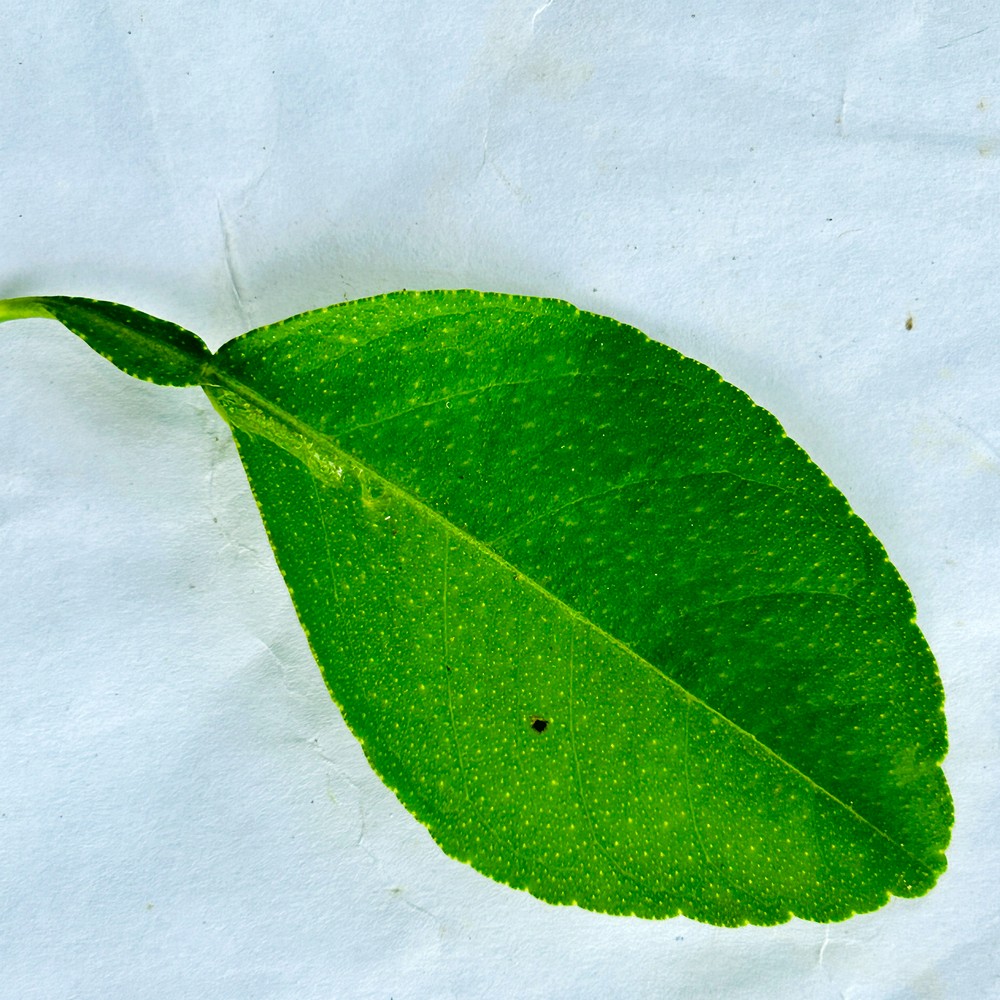
Label: Healthy Leaf